Popeye

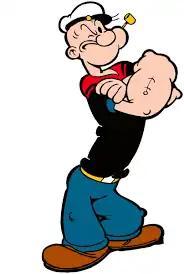
The modern depiction of Popeye.

Director Robert Altman used the character in "Popeye" (1980), the first film centered on the character, who was played by Robin Williams in this film. This live-action musical feature film is a co-production of Paramount Pictures and Walt Disney Productions, and was filmed almost entirely on Malta, in the village of Mellieħa on the northwest coast of the island (the set is now a tourist attraction called Popeye Village).